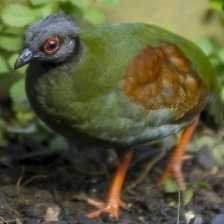
Species: CRESTED WOOD PARTRIDGE
Scientific name: ROLLULUS ROULOUL
ImageNet parent category: partridge